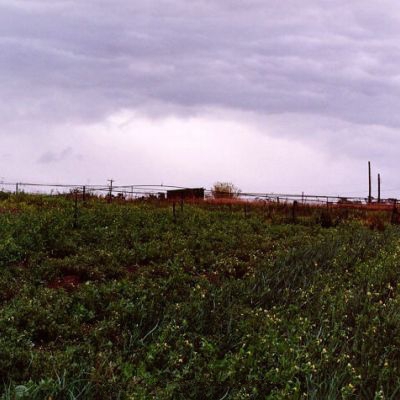
Cloud type: Stratocumulus (Sc)